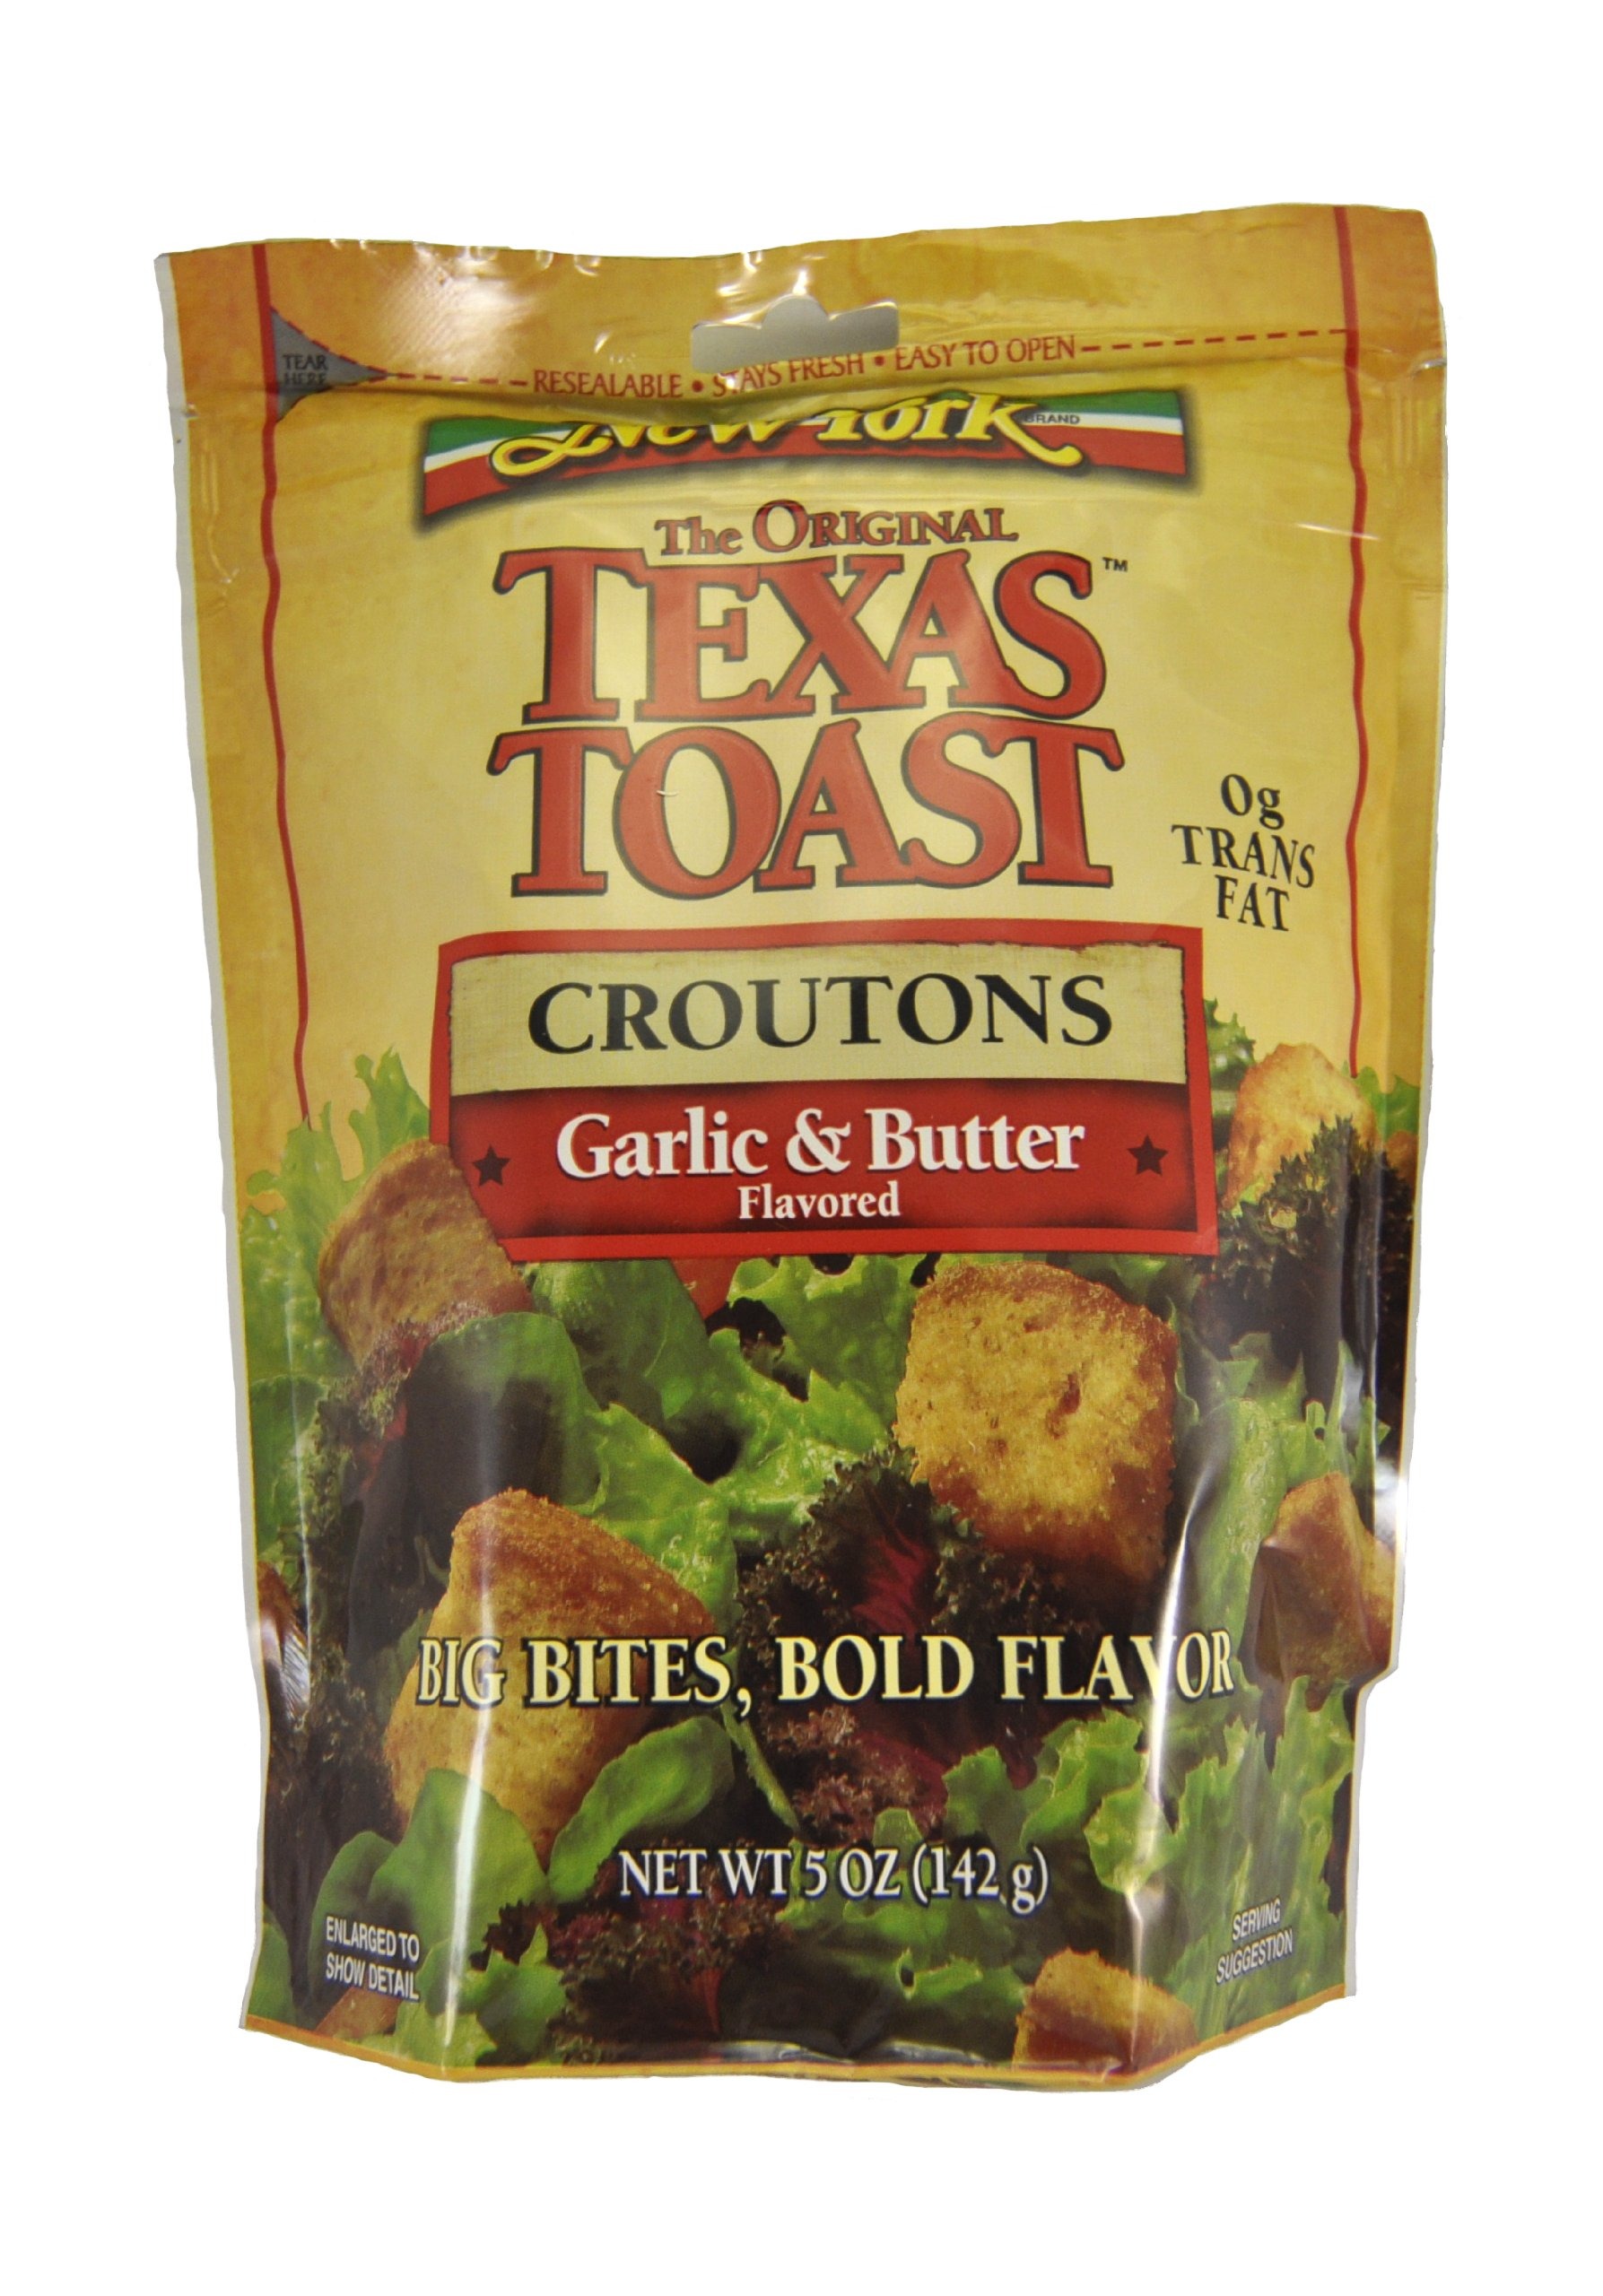
Item Name: New York Texas Toast Croutons Garlic & Butter, 5-Ounce Bags (Pack of 12)
Bullet Point 1: Bigger Bites
Bullet Point 2: Bolder Flavor
Bullet Point 3: Better
Value: 60.0
Unit: Ounce

Price: 1.99